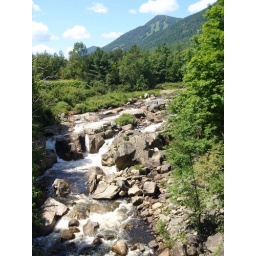
View of ausable river with white face mountain in background.